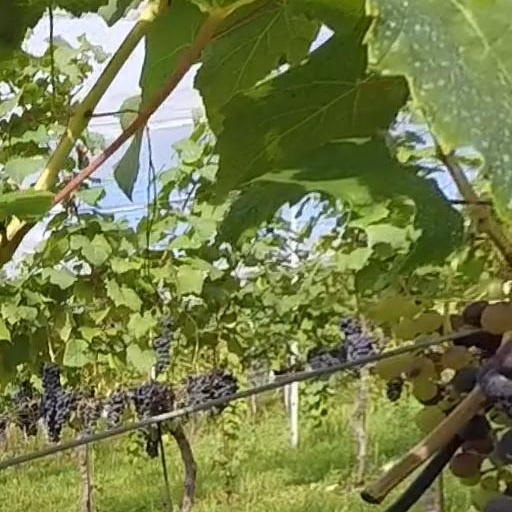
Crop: grape